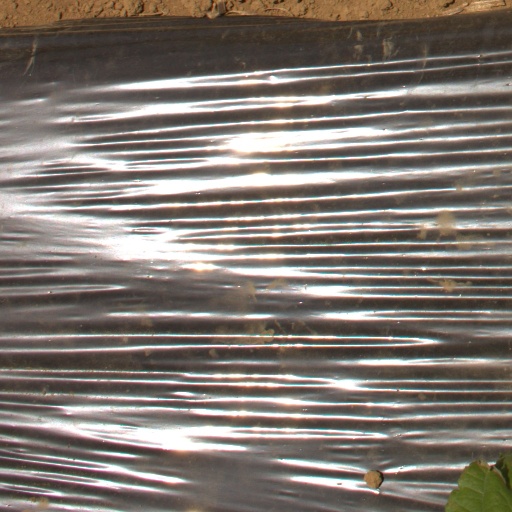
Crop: Jerusalem artichoke